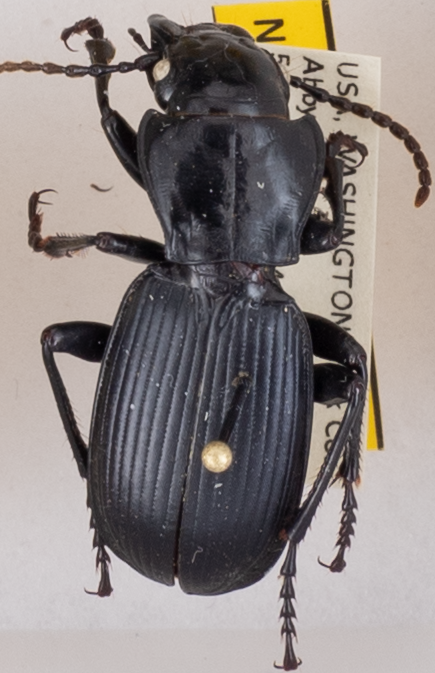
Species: Pterostichus lama
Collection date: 2018-06-26
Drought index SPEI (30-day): -0.926
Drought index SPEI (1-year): -0.572
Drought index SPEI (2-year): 0.71